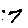
Label: 7